Poland at the 2018 Winter Olympics

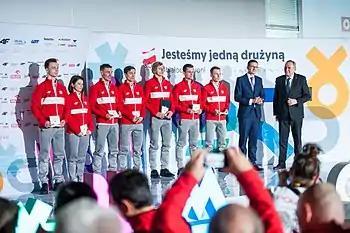

Based on their Nations Cup ranking in the 2016–17 Biathlon World Cup, Poland has qualified 5 women and 2 men.